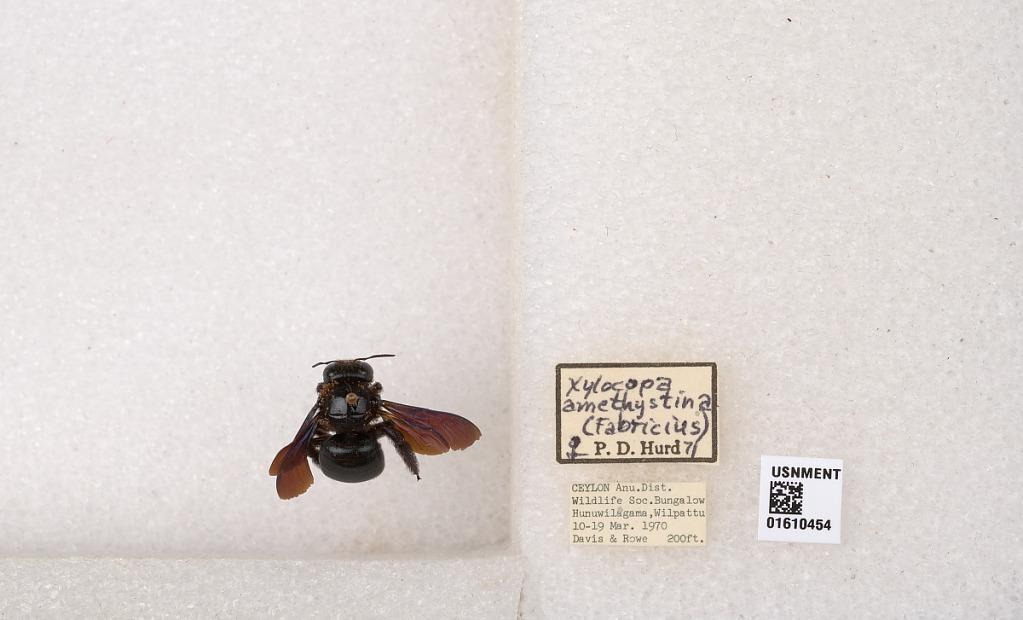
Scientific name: Xylocopa (Nodula) amethystina (Fabricius)
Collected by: D. Davis & B. Rowe
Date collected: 1970-3-10
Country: Sri Lanka
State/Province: North Central
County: Anuradhapura
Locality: Wildlife Soc. Bungalow Hunuwilagama, Wilpattu
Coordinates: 8.44988, 80.0367
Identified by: Hurd, P. D.